MARTA Police Department

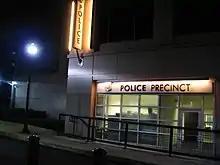
MARTA Police station at Lindbergh Center station

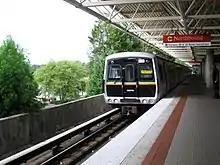
MARTA CQ310 118 at Chamblee station

The Marta Police Department (MPD) is a 400 sworn officers transit authority accredited police force using car patrols, funeral escort motorcycles, bicycles and K-9s for the Metropolitan Atlanta Rapid Transit Authority, in the Atlanta metropolitan area. It is the ninth largest police force in the State of Georgia. They are located at 2424 Piedmont Rd, Atlanta, GA.